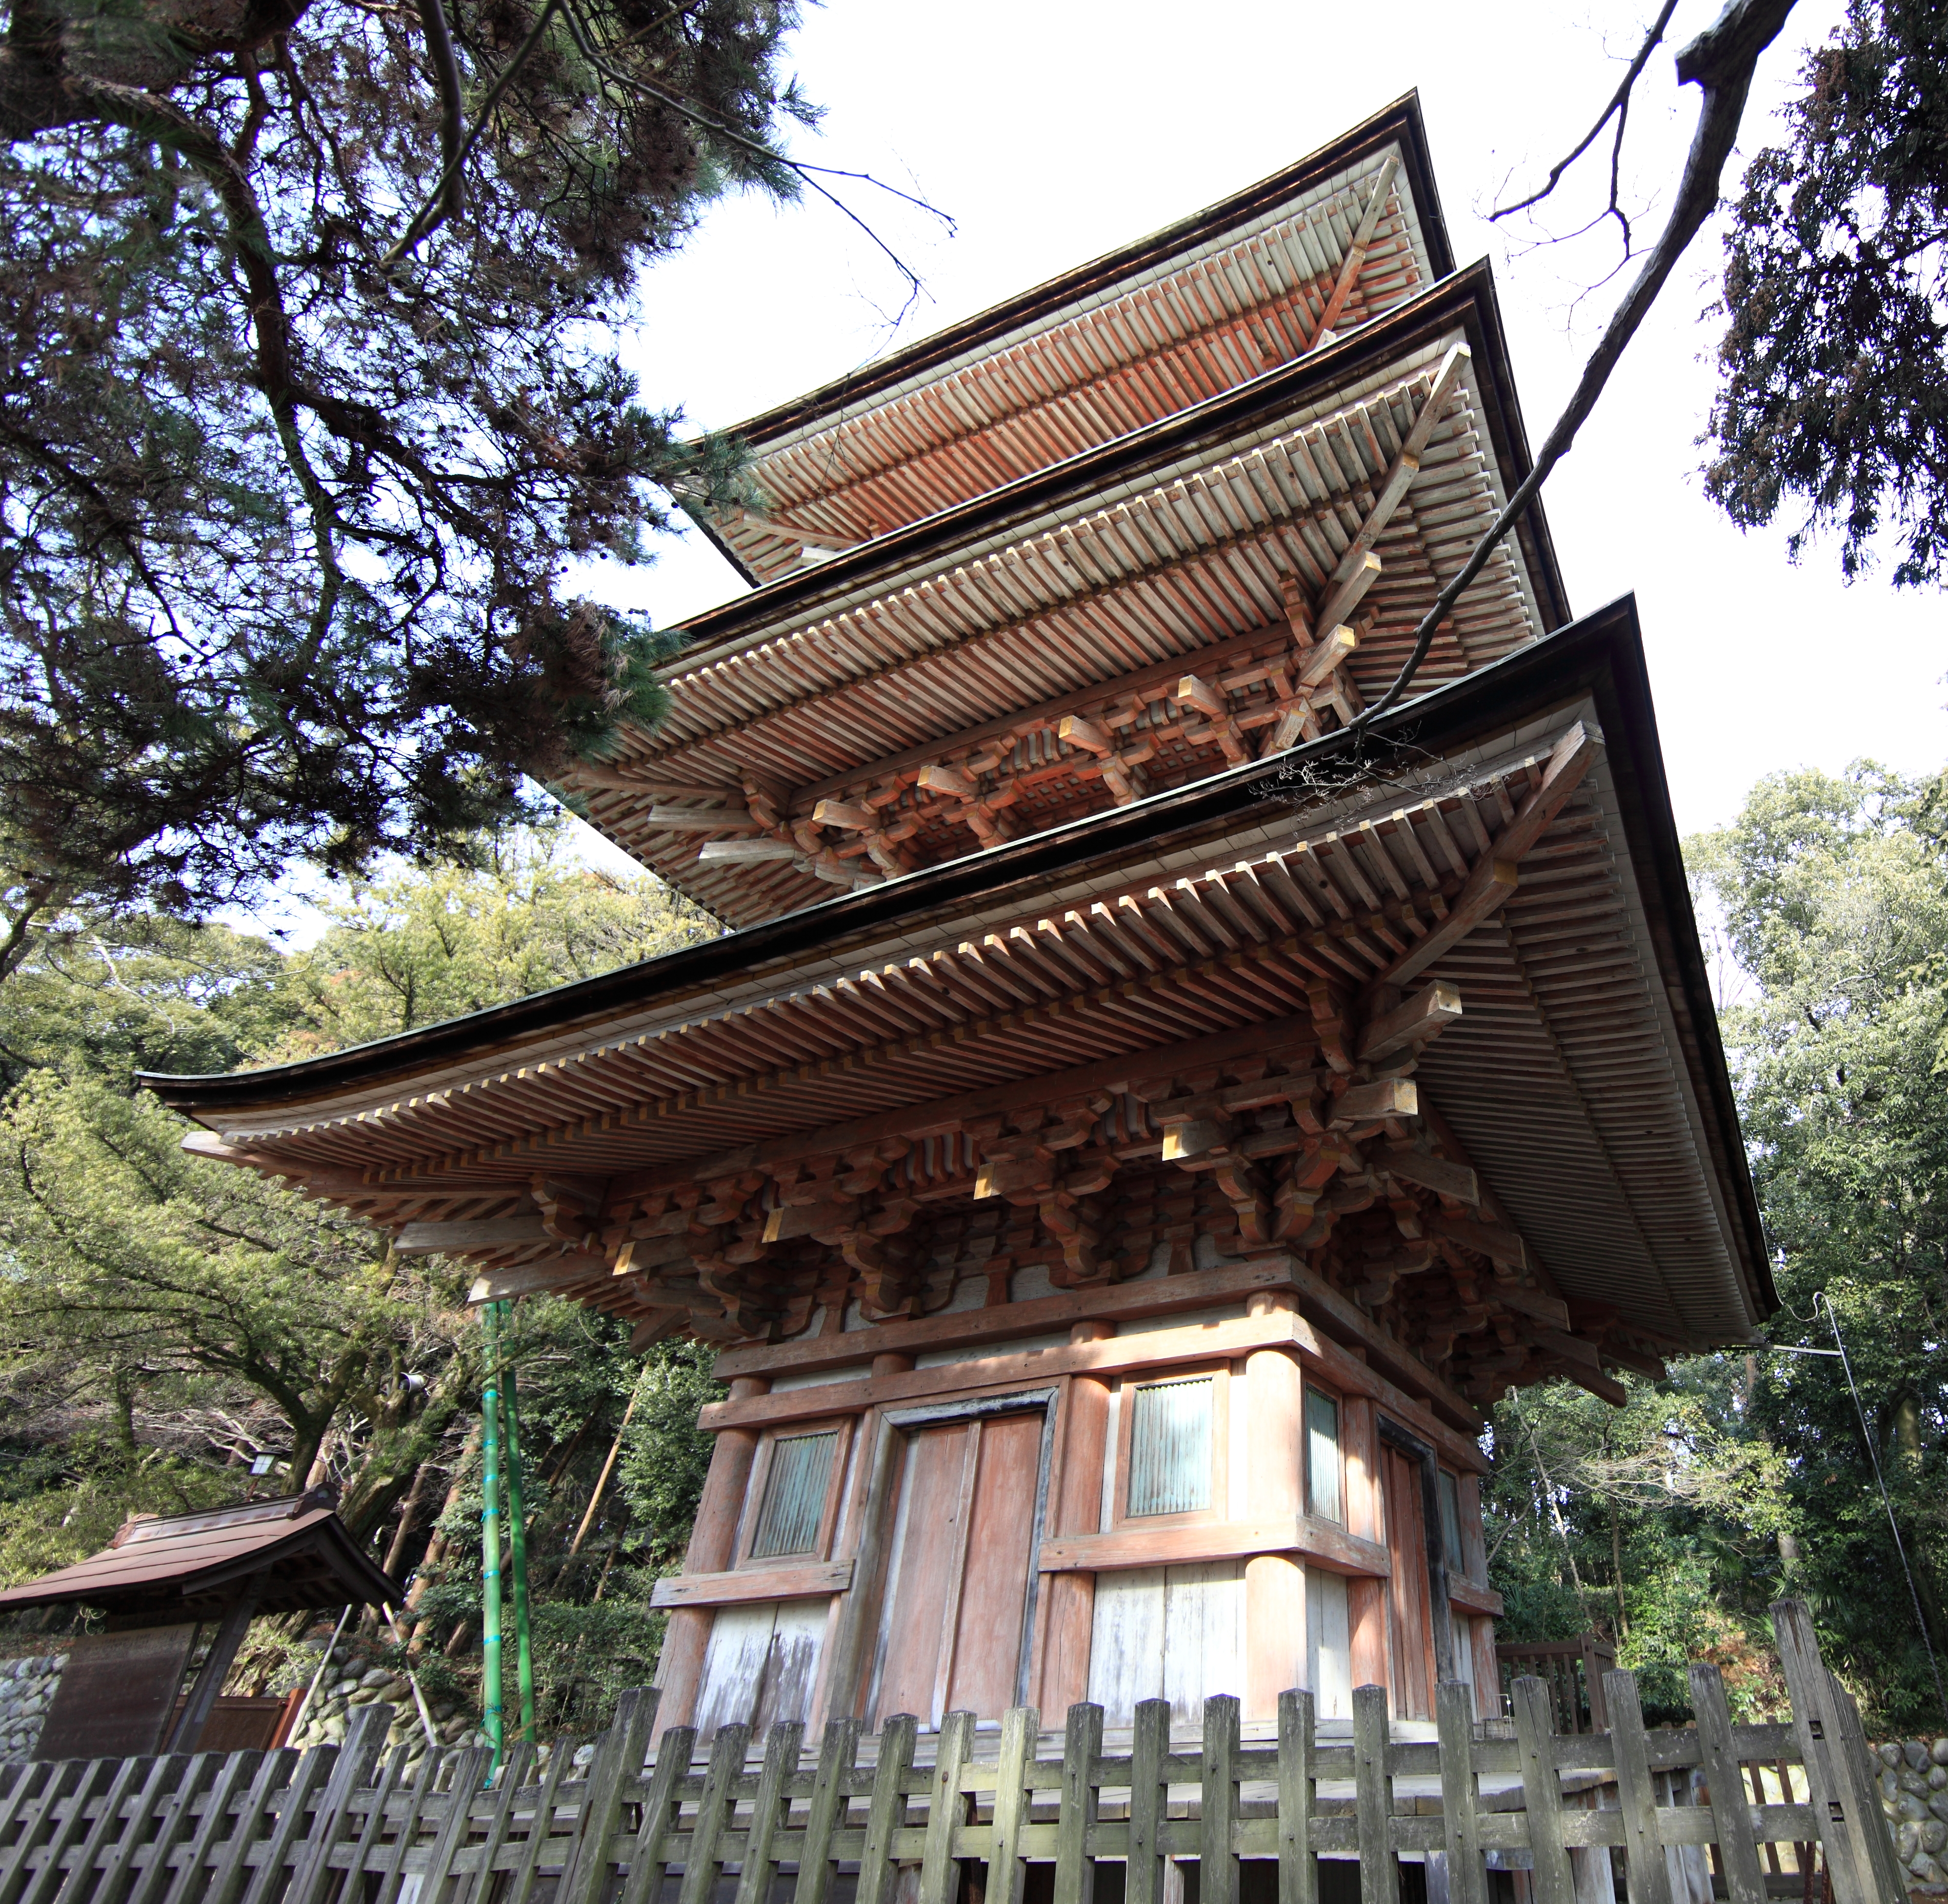
building, high, tower, place of worship, temple, shrine, 5d, hires, chinese architecture, markii, hi, res, resolution, pagoda, saitama, hikigun, anrakuji, yoshimi, threestoried, wat, historic site, shinto shrine